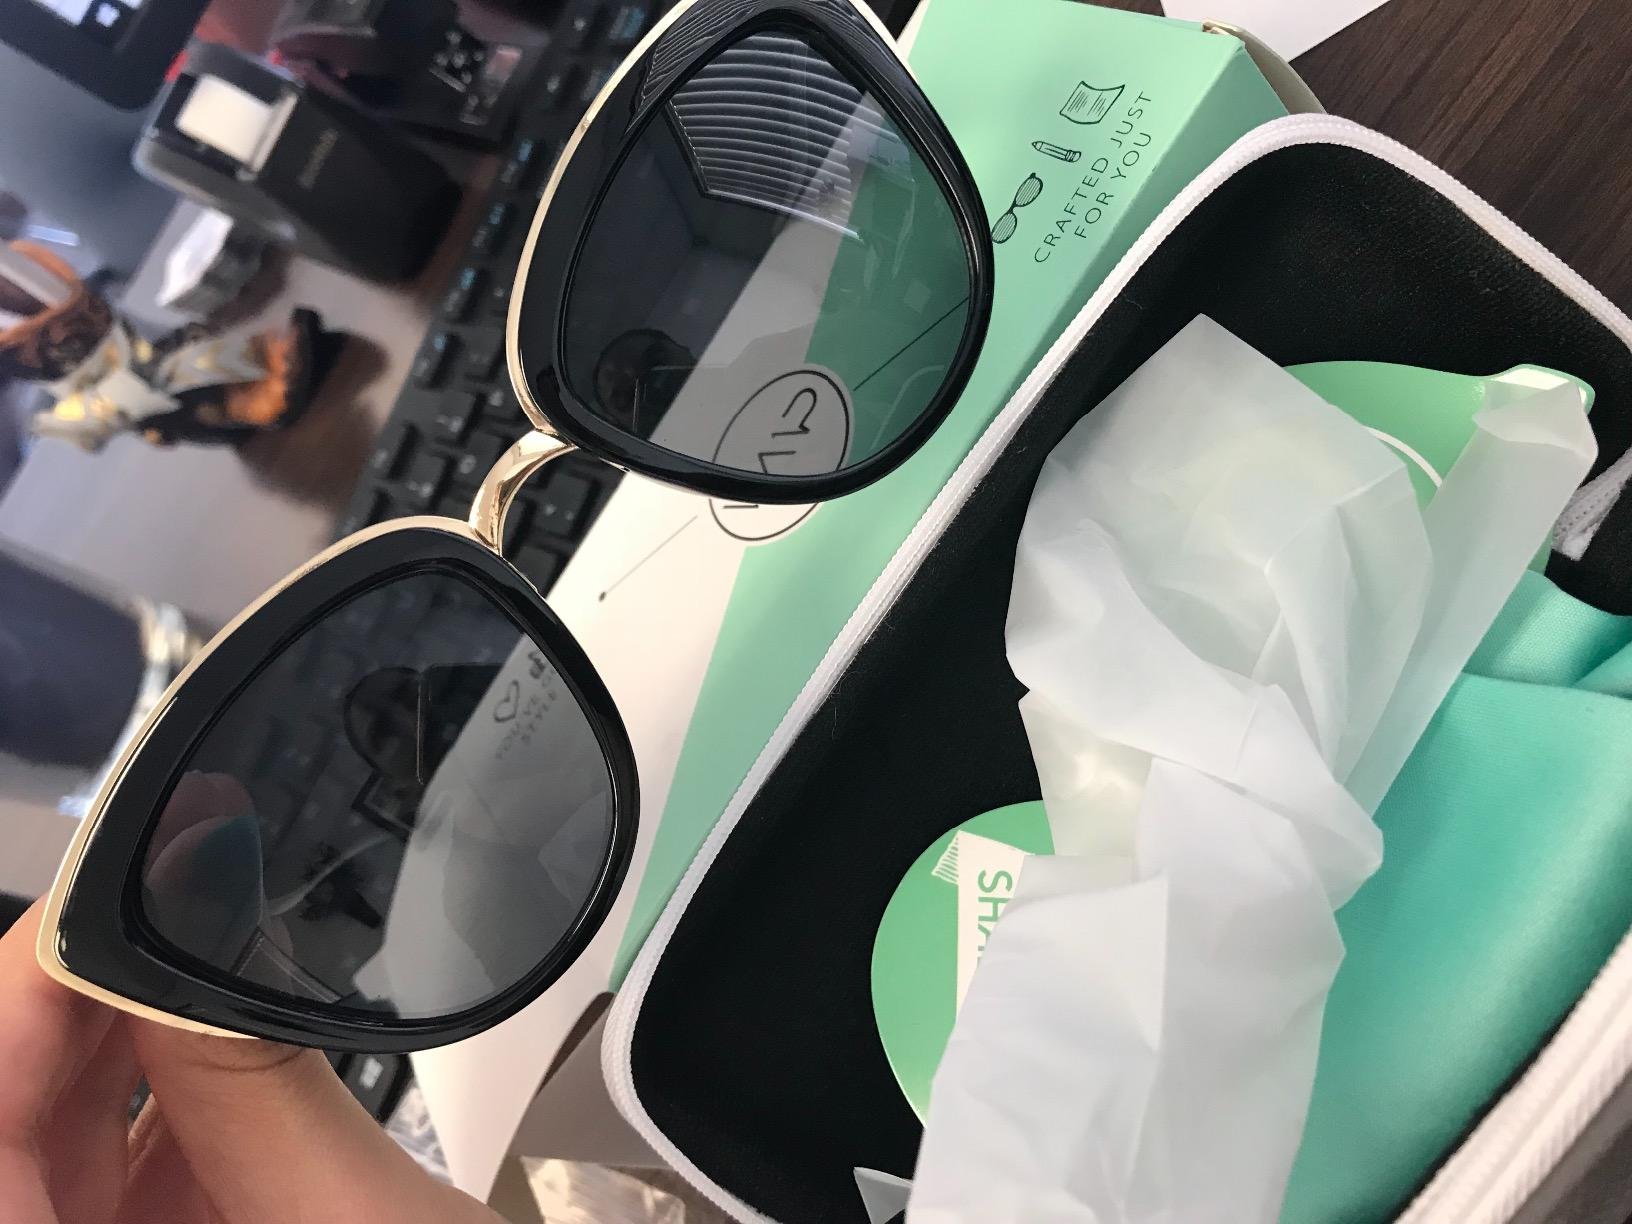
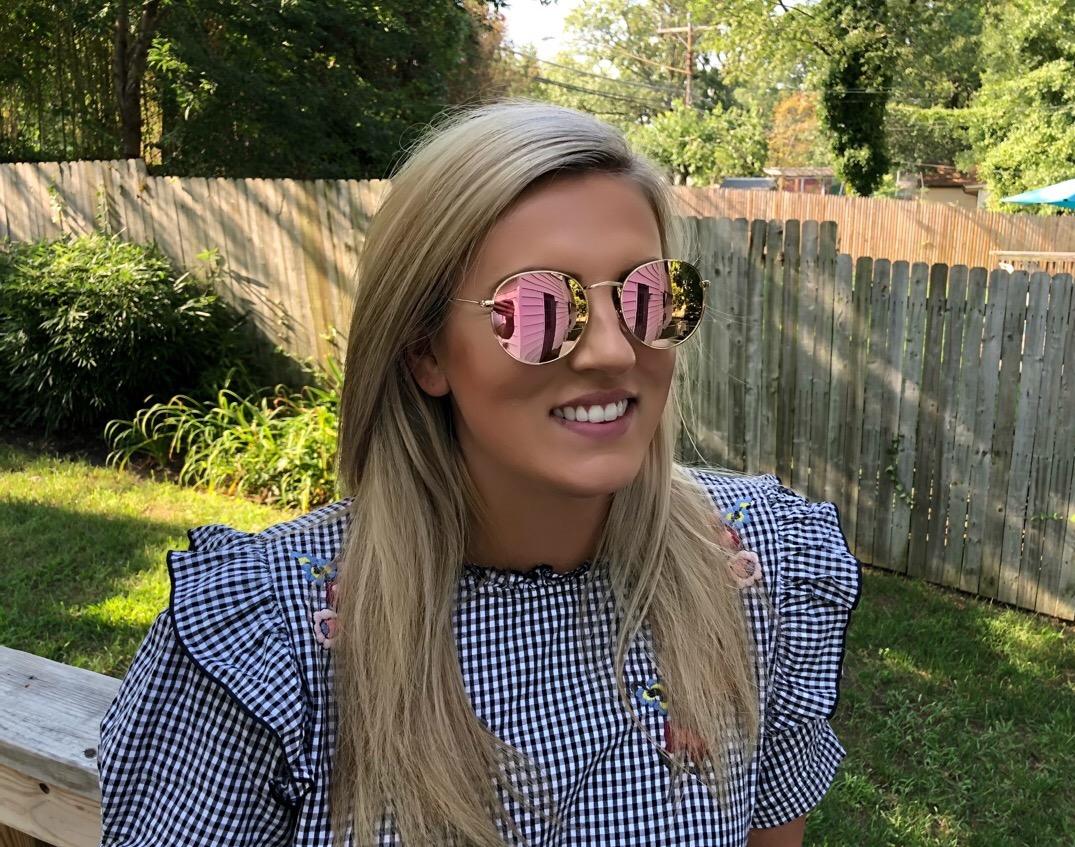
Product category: accessories_sunglasses
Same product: no